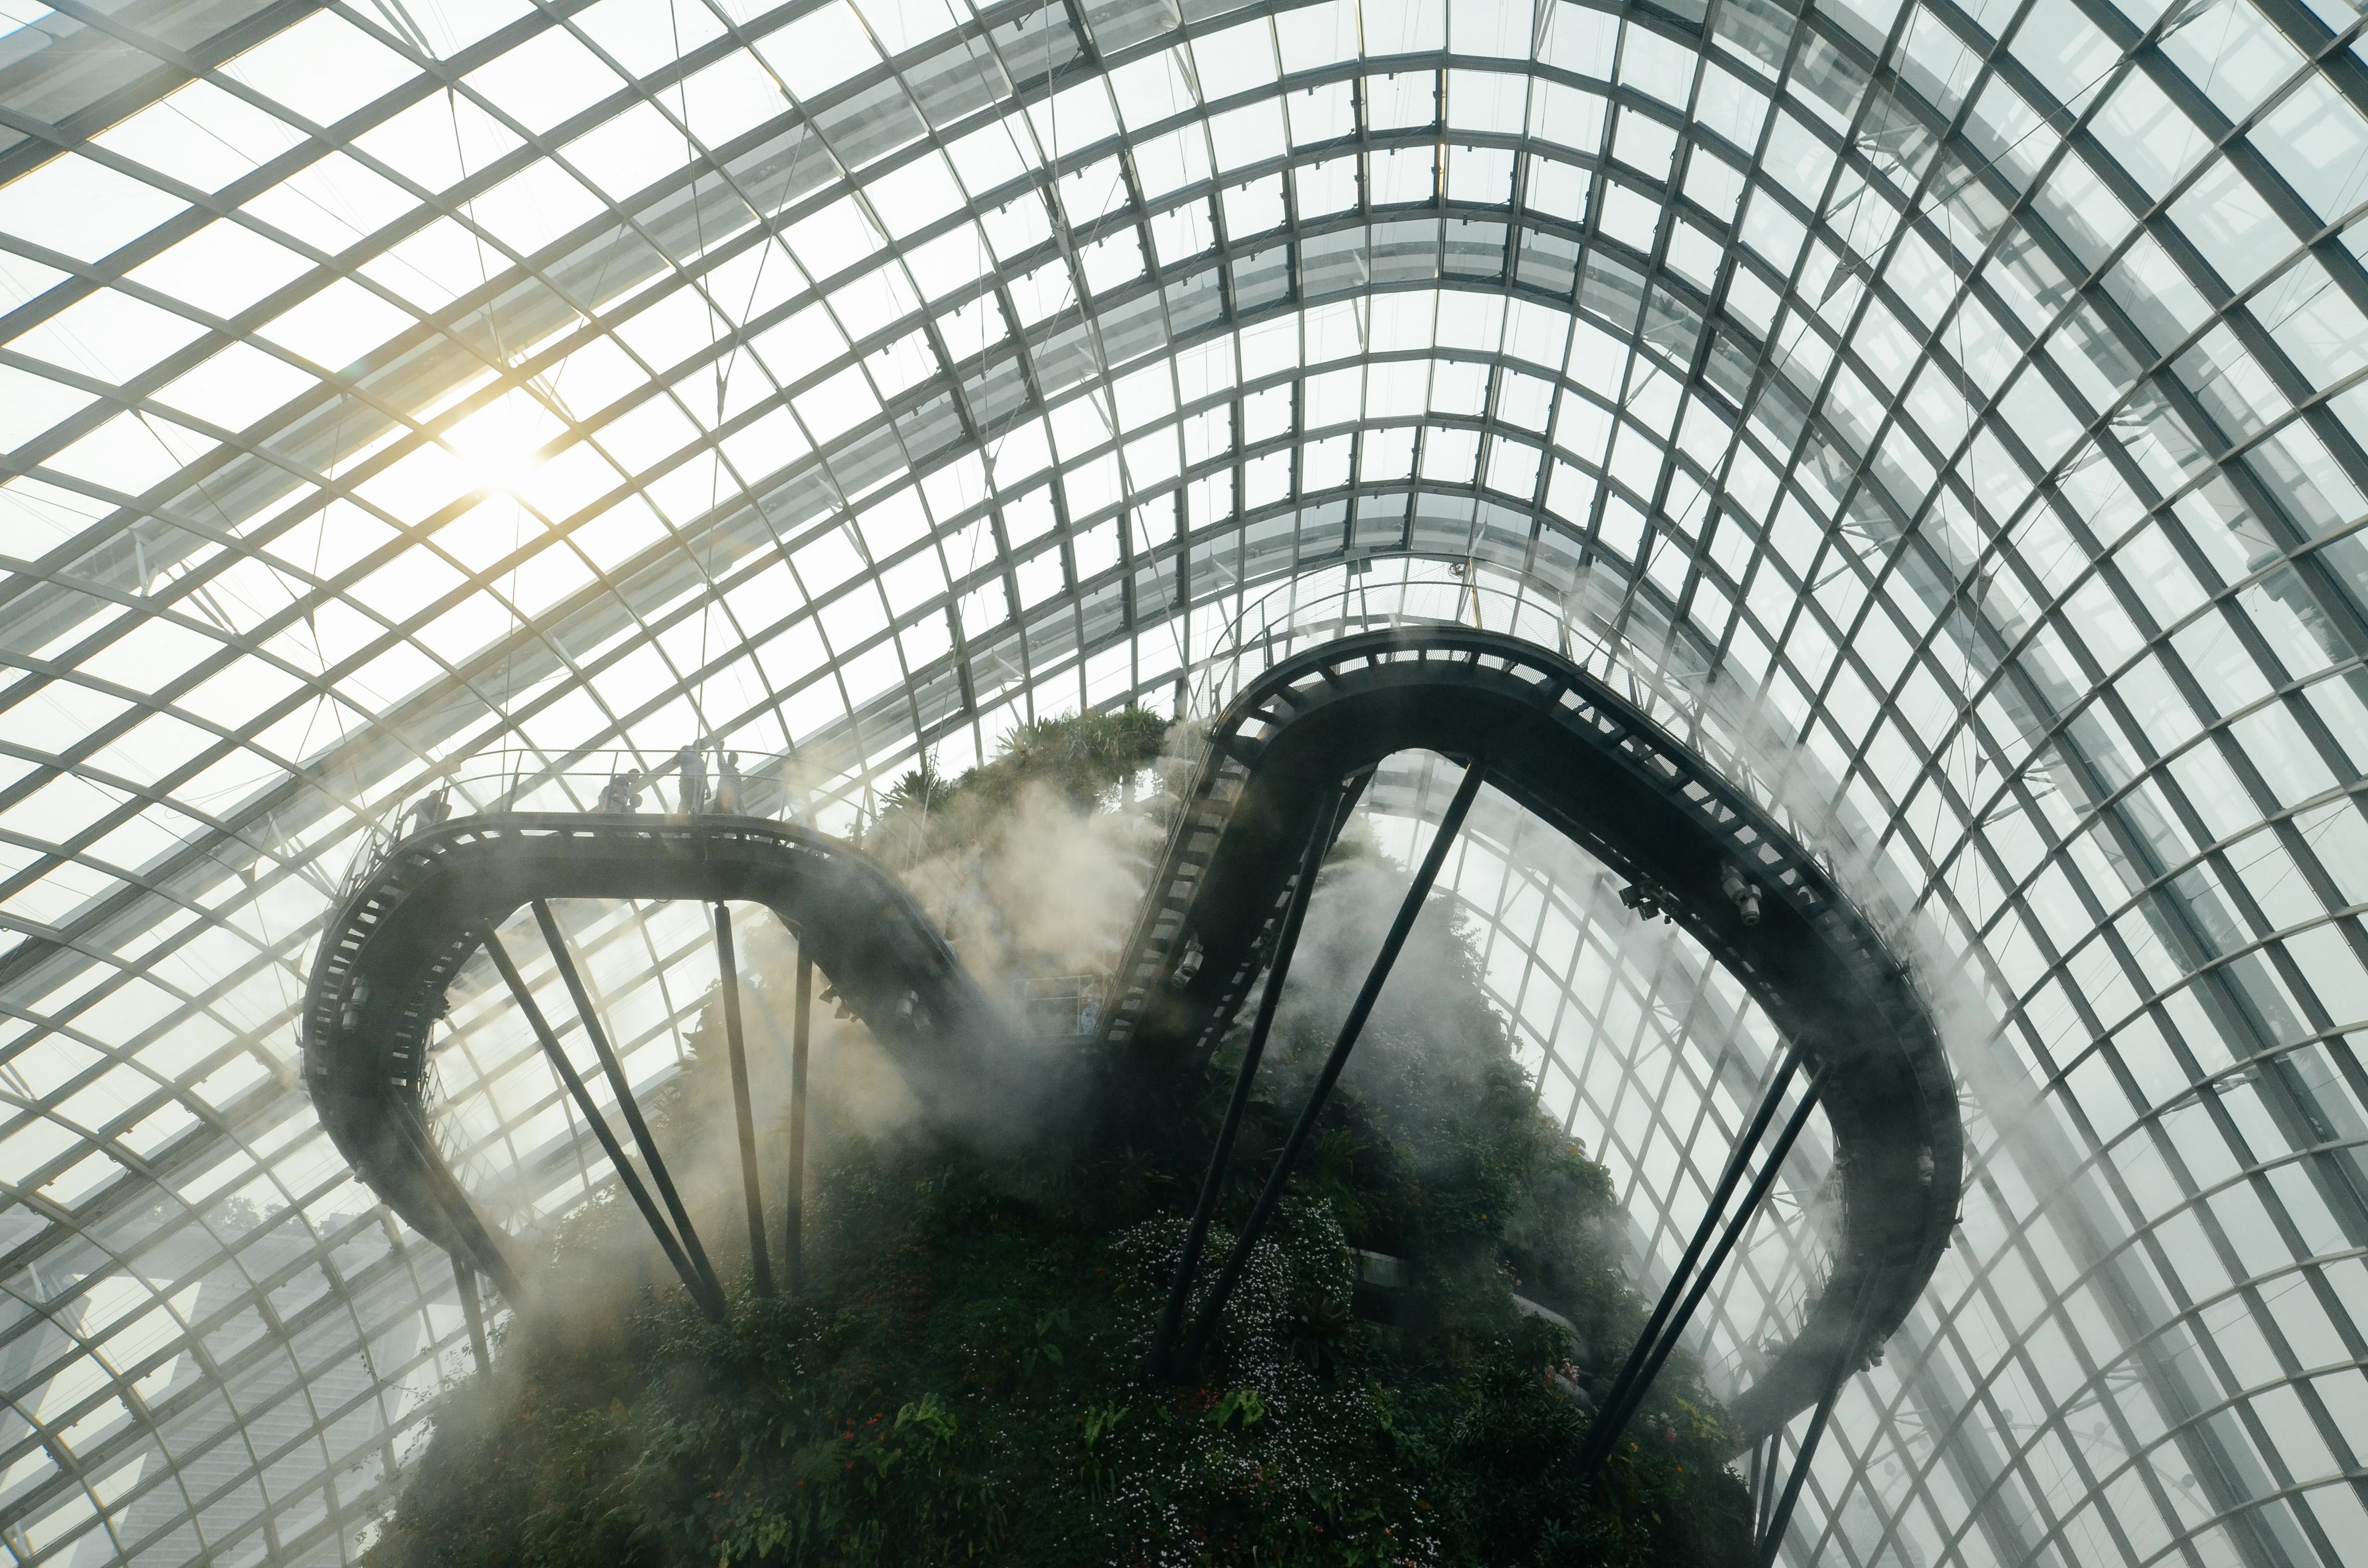
architecture, wheel, arch, art